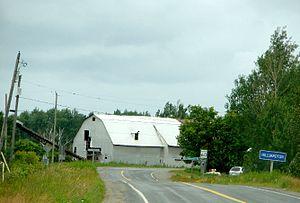
Hilliard est une municipalité cantonale de l'Ontario située dans le district de Timiskaming, près de la frontière avec le Québec. La rivière Blanche traverse la municipalité.